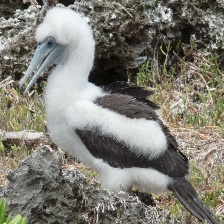
Species: ABBOTTS BOOBY
Scientific name: PAPASULA ABBOTTI